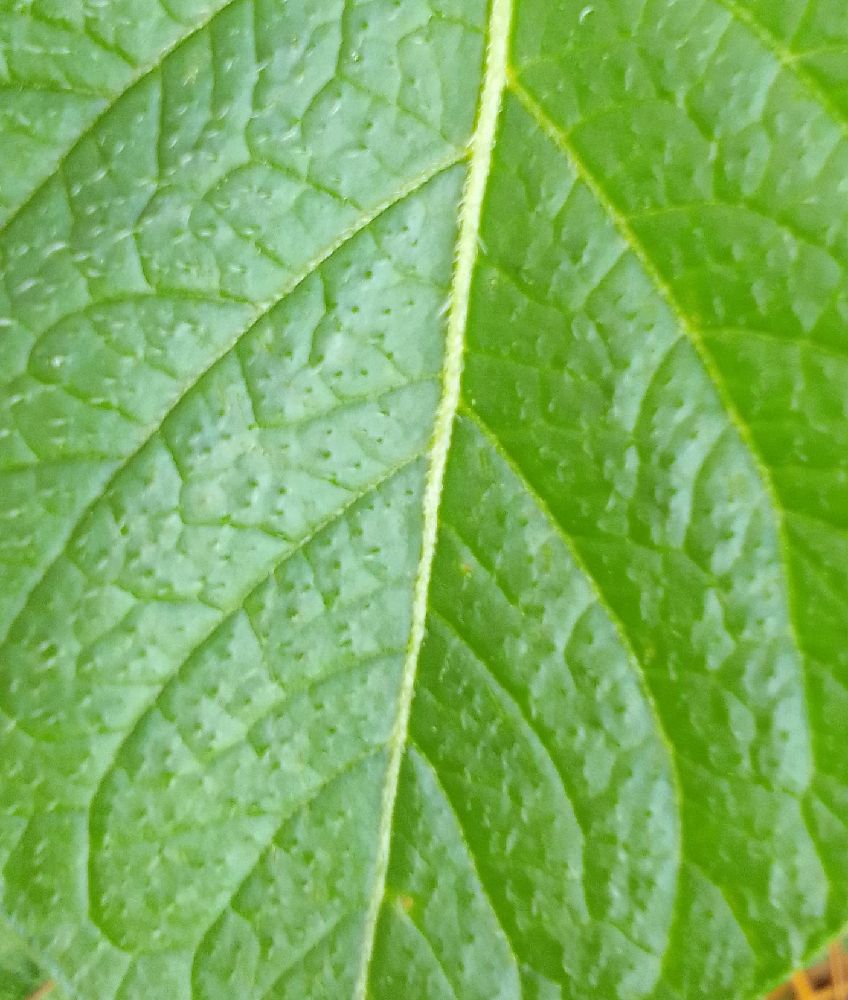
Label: Healthy